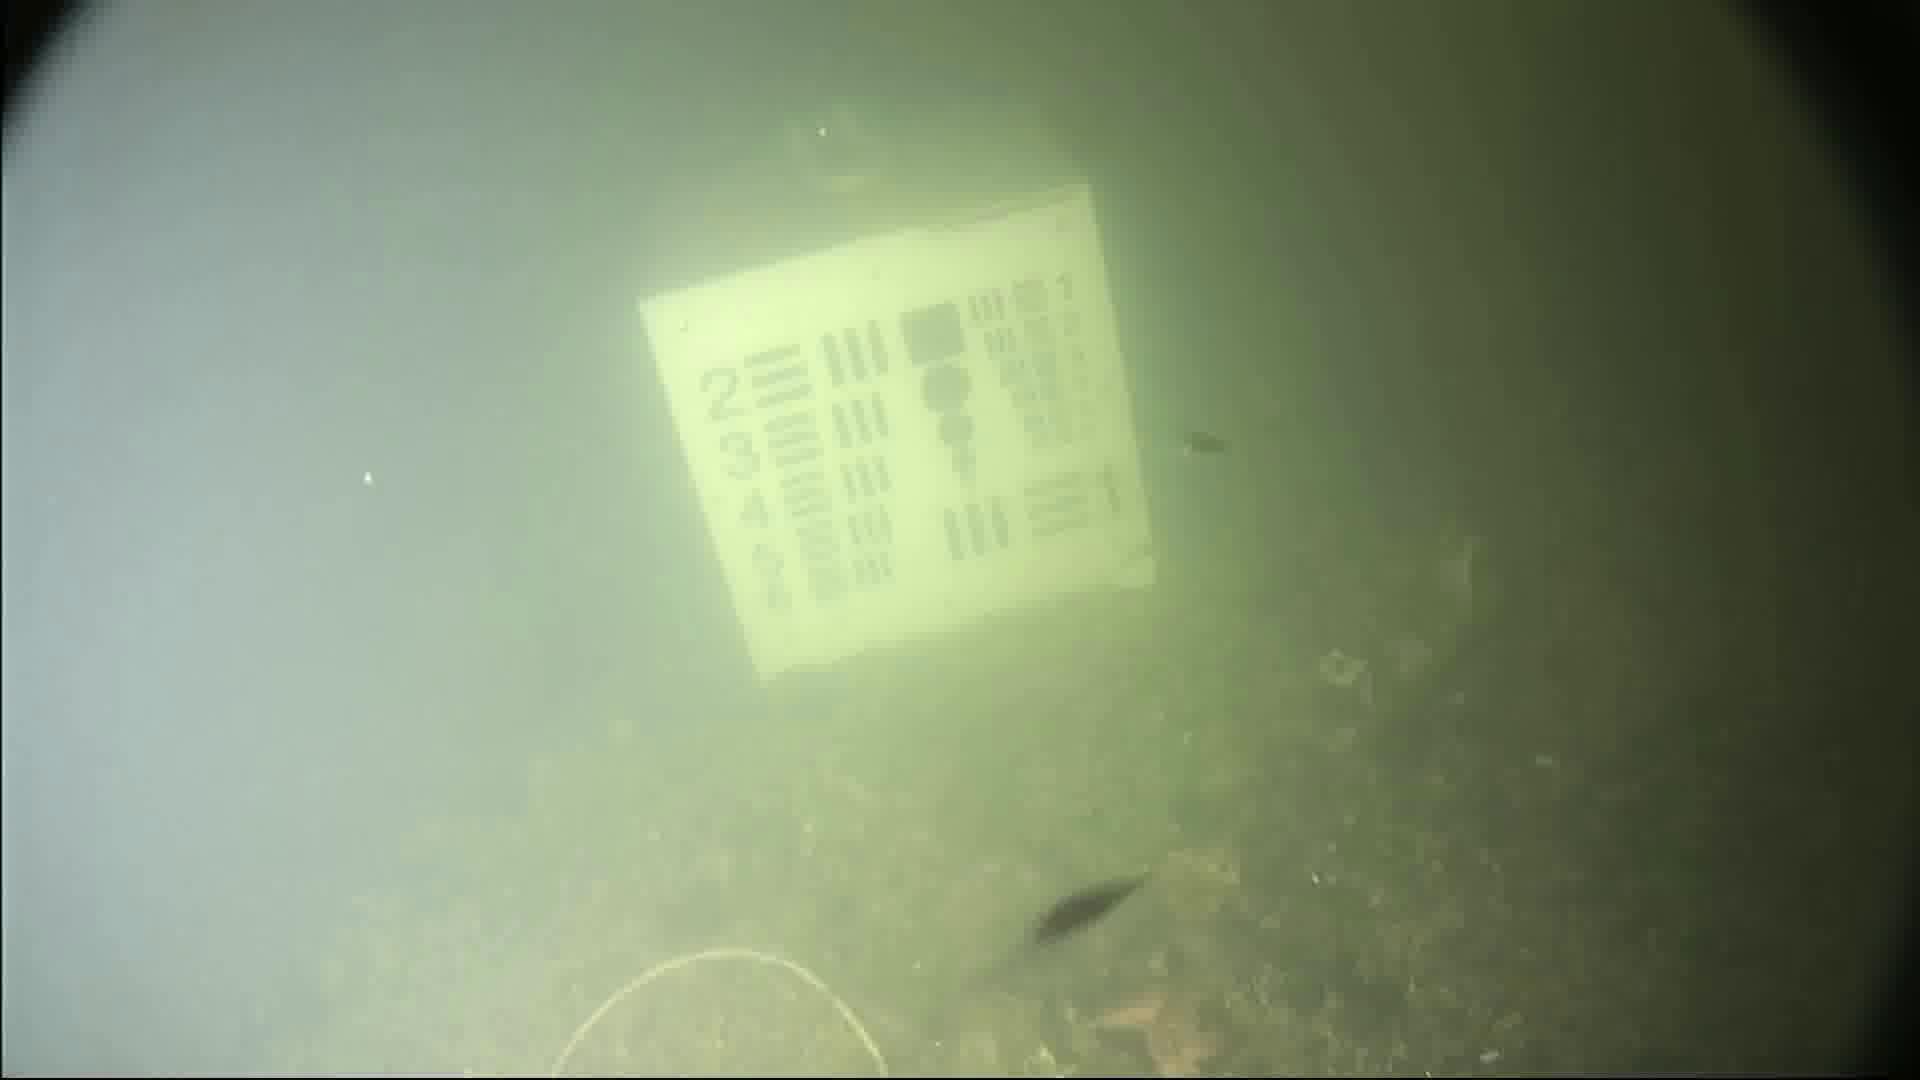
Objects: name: small_fish
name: starfish